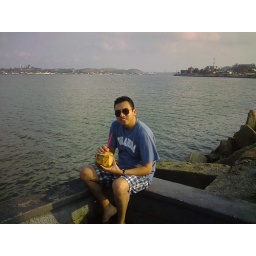
at the beach in my house